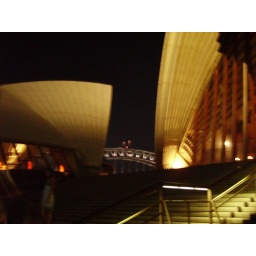
the opera house and bridge in the background